Walcheren Campaign

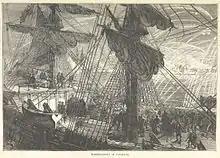
The bombardment of Flushing

At the time of the initial landings, the French forces were characterized by a divided command over a motley crew of units manned by soldiers of many nationalities spanning French-occupied Europe. There were a few French units among those present considered to be of inferior quality as they were manned by the physically infirm and dregs of the training depots.